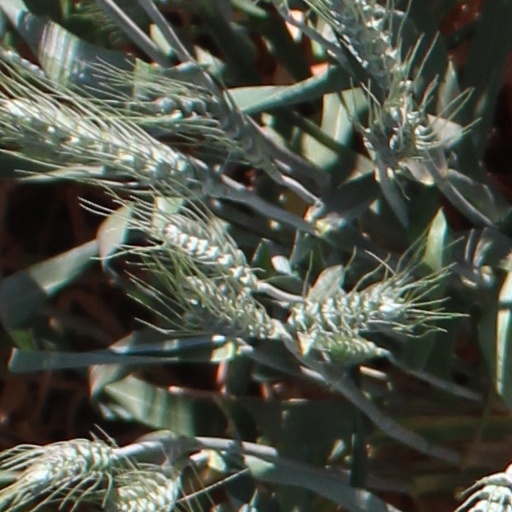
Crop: wheat